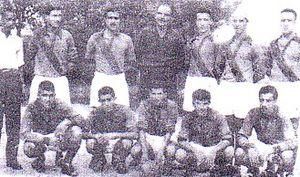
Il s'agit d'une d'une photo de la Jeunesse sportive de Kabylie avant le match de Coupe de France comptant pour le premier tour contre le Football Club Blida, le dimanche 25 septembre 1955.
La saison 1955-1956 fut la dixième et dernière saison de la JS Kabylie durant l'époque coloniale. Les matchs se déroulèrent essentiellement en division Promotion Honneur de la Ligue d'Alger, en Coupe Forconi ainsi qu'en Coupe de France. Ce fut sa deuxième saison dans cette division, une saison inachevée car l'équipe se retira de toutes compétitions sportives.